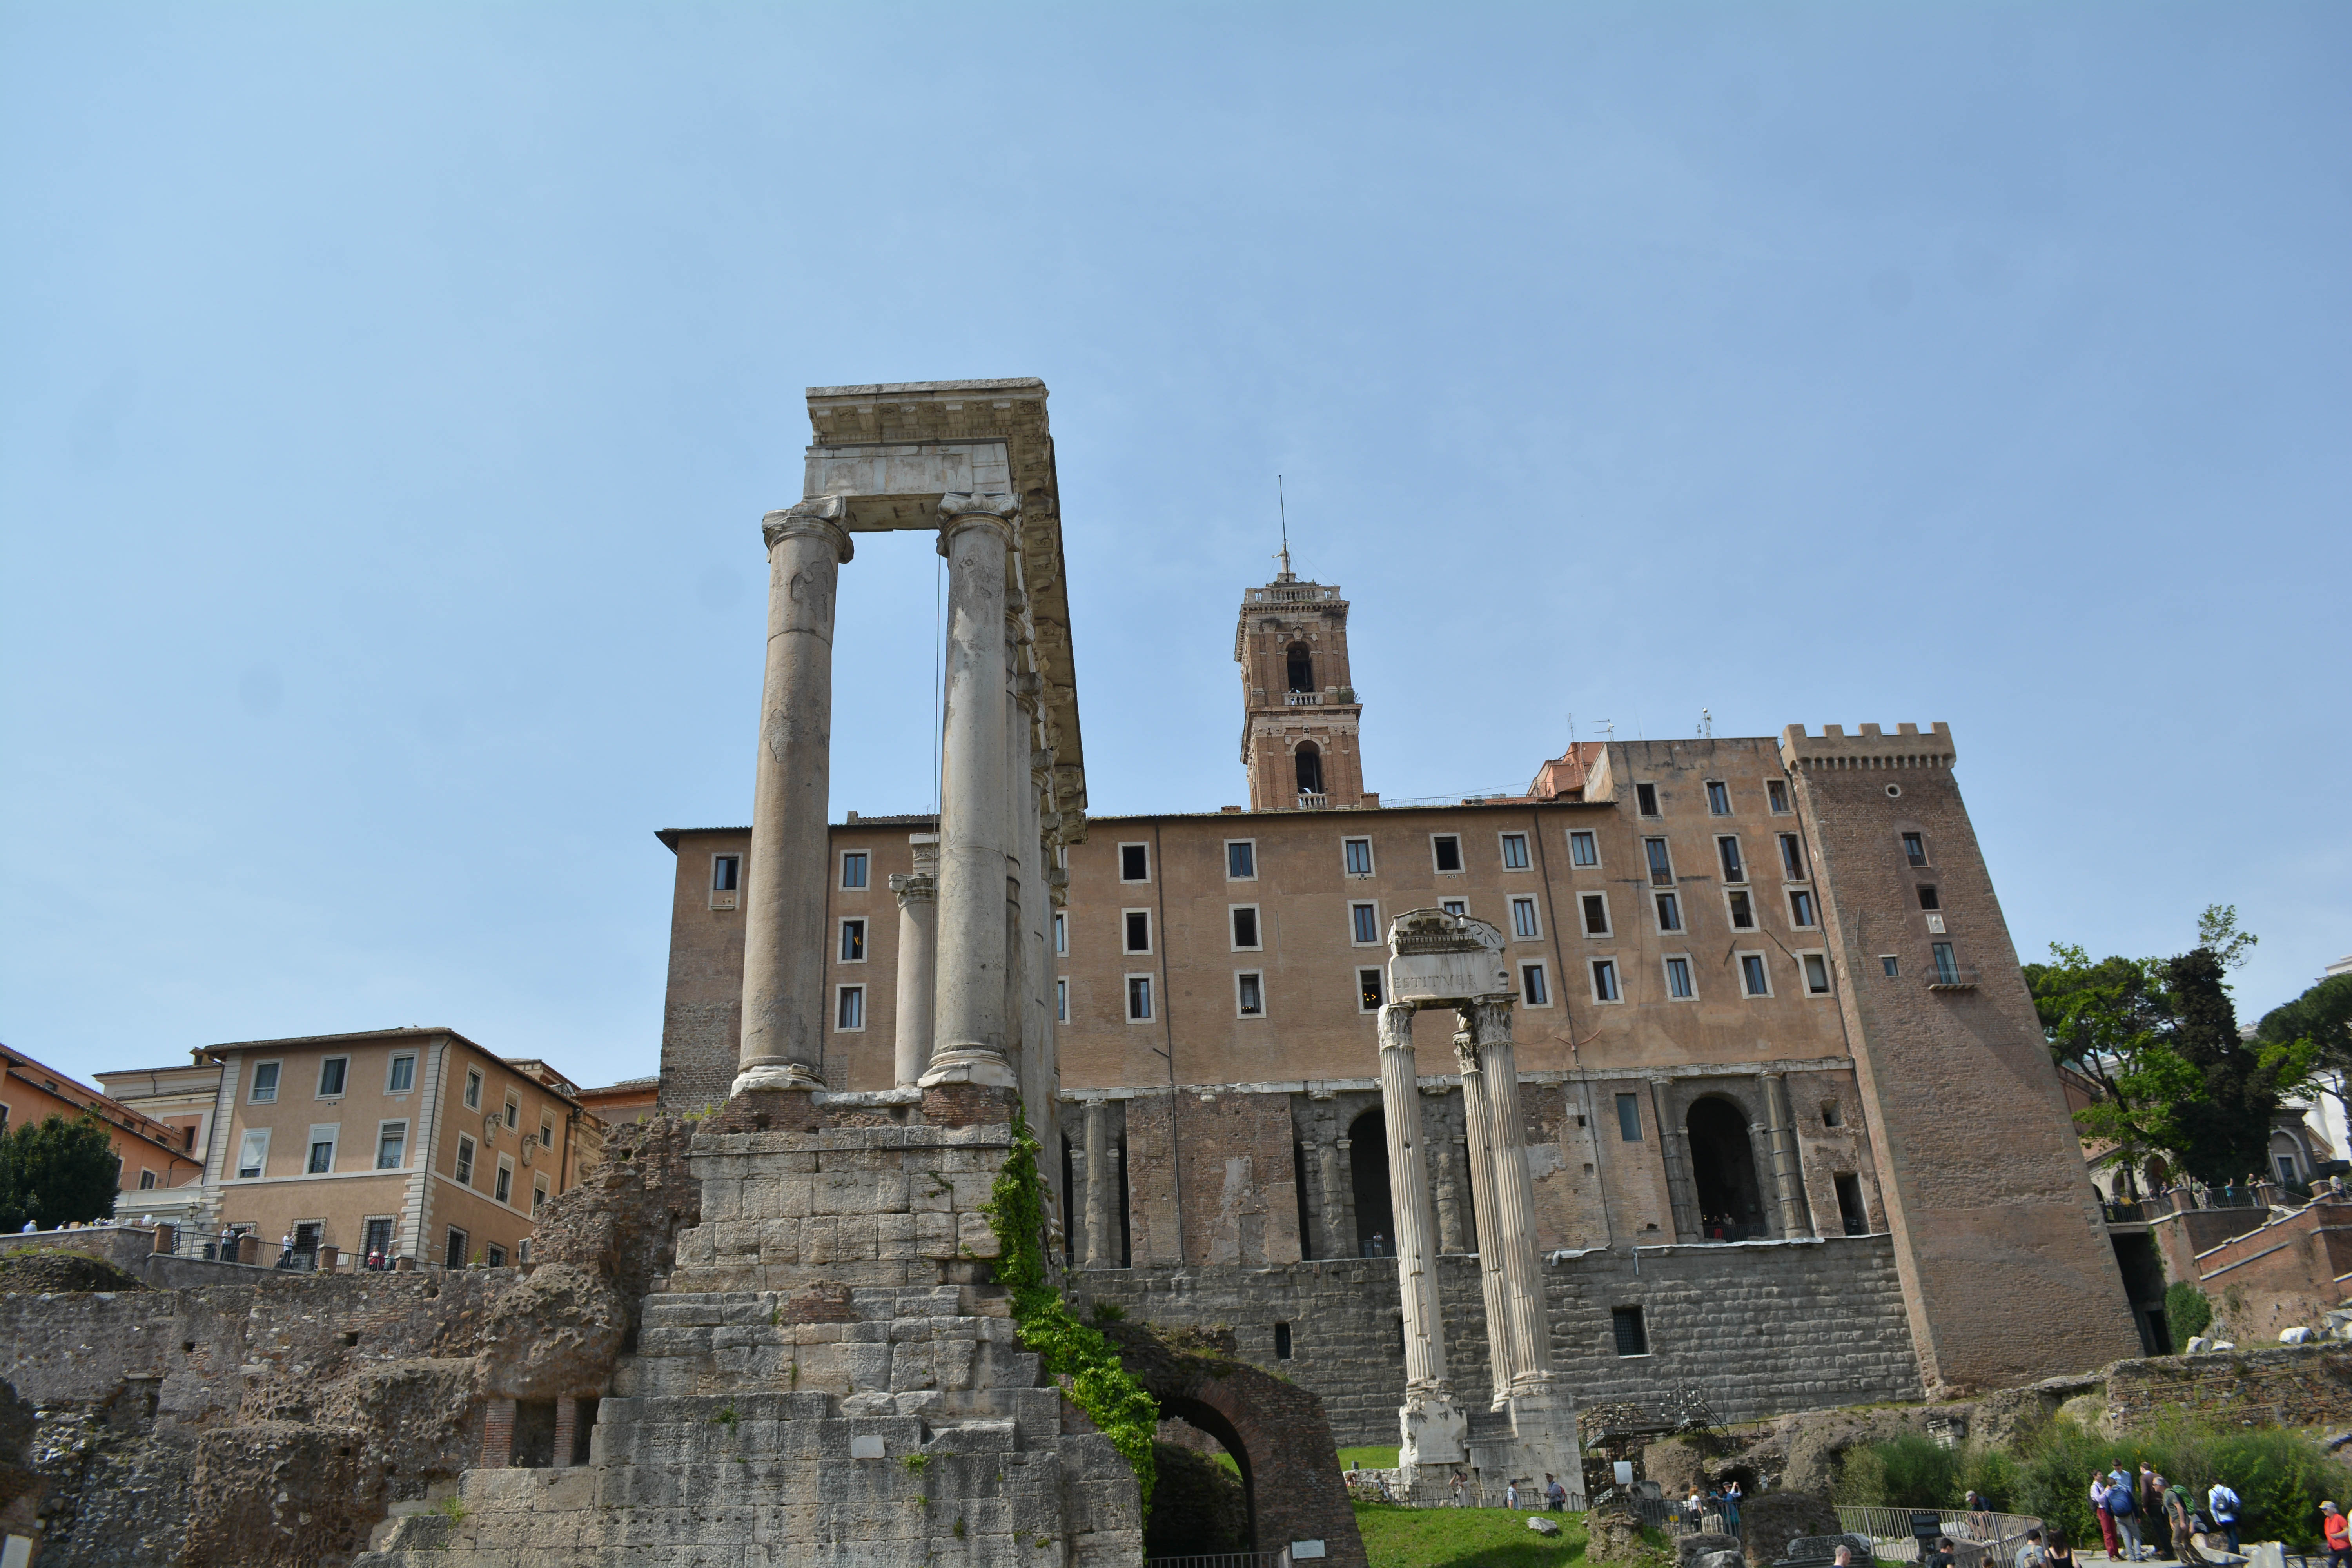
town, building, chateau, palace, castle, landmark, fortification, tourism, waterway, ruins, estate, tours, historic site, ancient history